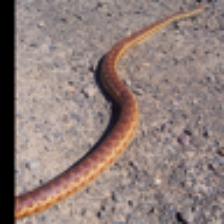
Label: NonHuman